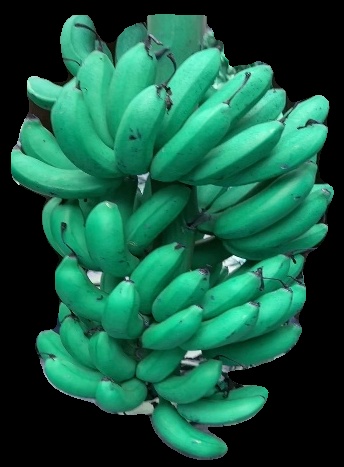
Variety: rasbale
Grade: grade1